Bavarian Forest

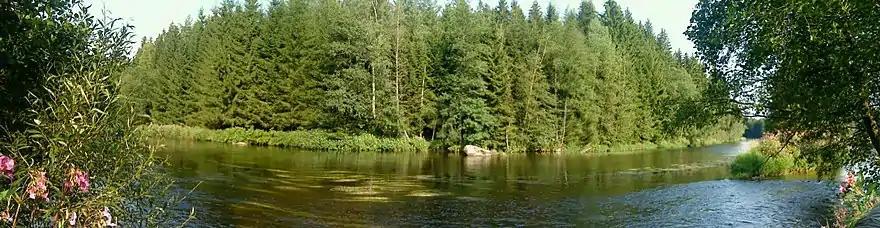
Panorama of the River Regen

For the sake of simplicity, a distinction is not made between the Bohemian Forest (originally the Inner Bavarian Forest) and the Bavarian Forest. Instead, the common local name of "Bavarian Forest" is used for the entire area of the low mountain range on the German side, as the term "Bohemian Forest" has become synonymous with the areas in the Czech Republic. A distinction is only made between the Anterior Bavarian Forest and the High Bavarian Forest, with the lineament of the Bavarian Pfahl being regarded as the boundary line between them. In the north–south direction, a distinction is made between the Upper and Lower Forest.